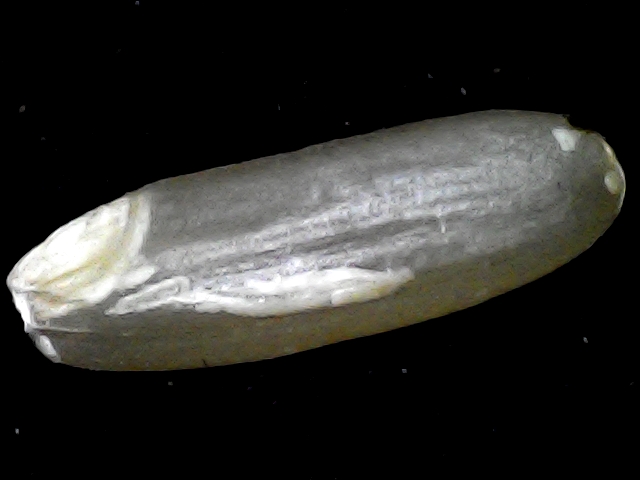
Rice variety: BR23